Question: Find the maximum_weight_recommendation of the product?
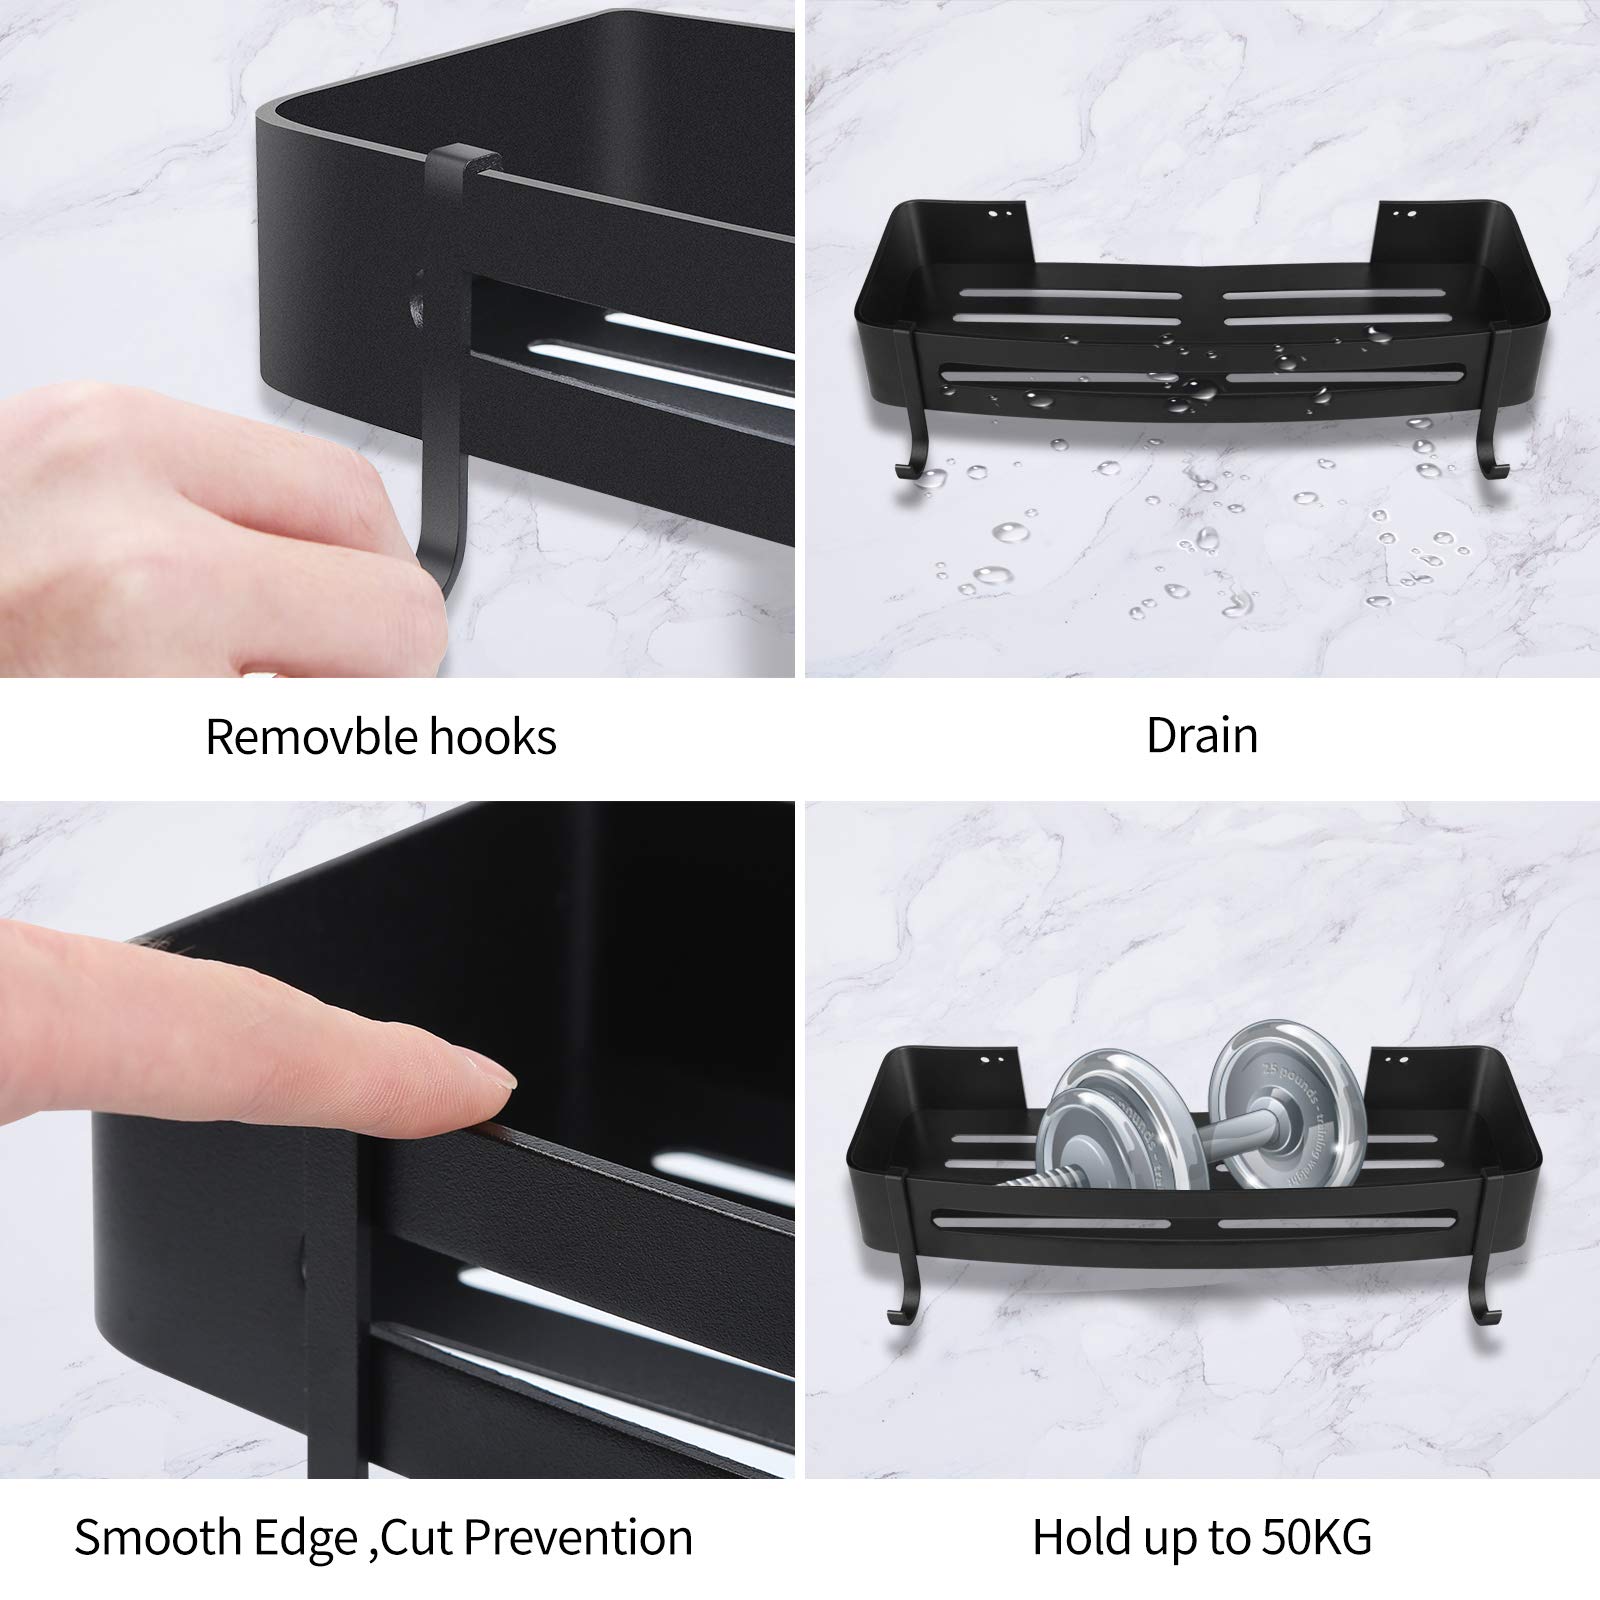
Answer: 25.0 pound